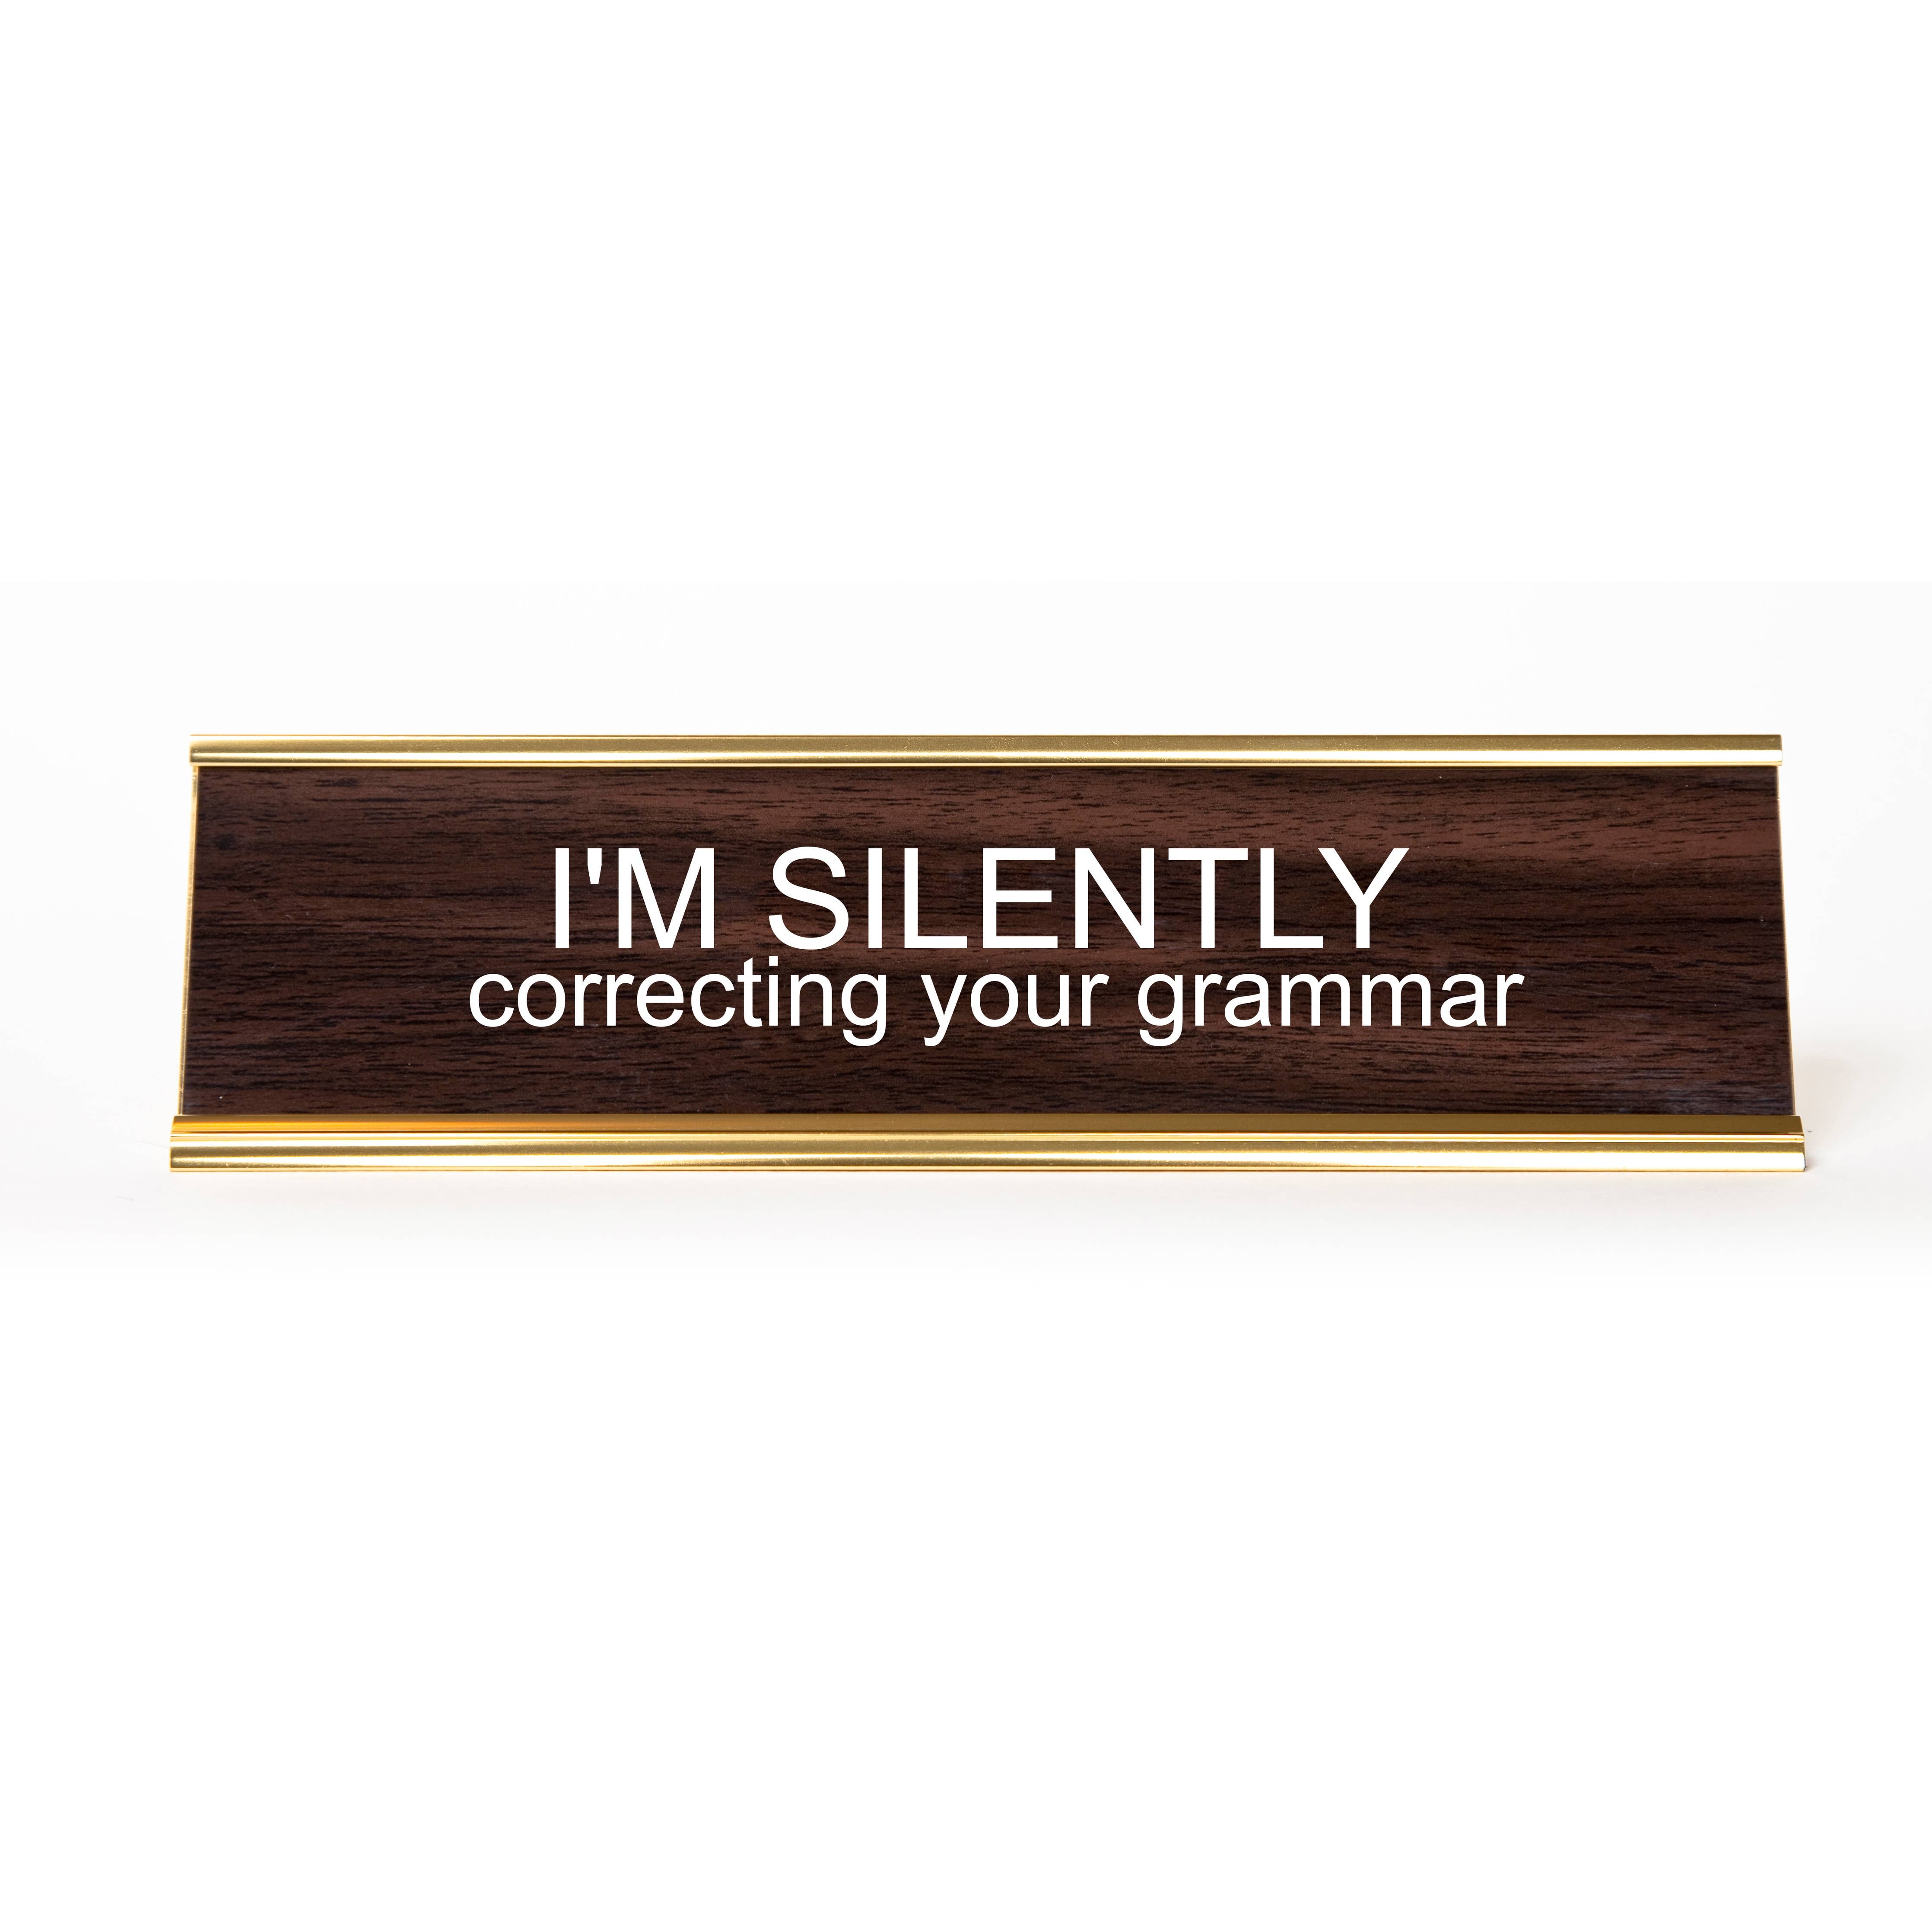
I'm Silently Correcting Your Grammar Nameplate: Walnut
Brand: He Said, She Said
"I'm Silently Correcting Your Grammar" Nameplate – Walnut | 2" x 8" Add a touch of wit to your workspace with this "I'm Silently Correcting Your Grammar" desk nameplate. Crafted with a sleek walnut-finish base and a 2" x 8" insert , this office accessory is perfect for teachers, editors, writers, or anyone who appreciates proper grammar (and a little humor). Features: Dimensions: 2" x 8" Walnut-finish base for a polished, professional look Bold, easy-to-read lettering A fun and functional way to personalize your desk Perfect as a gift for coworkers, grammar enthusiasts, or yourself , this nameplate is sure to spark conversations (and maybe even fewer typos).
Category: Office Supplies > Name Plates > Desk Name Plates